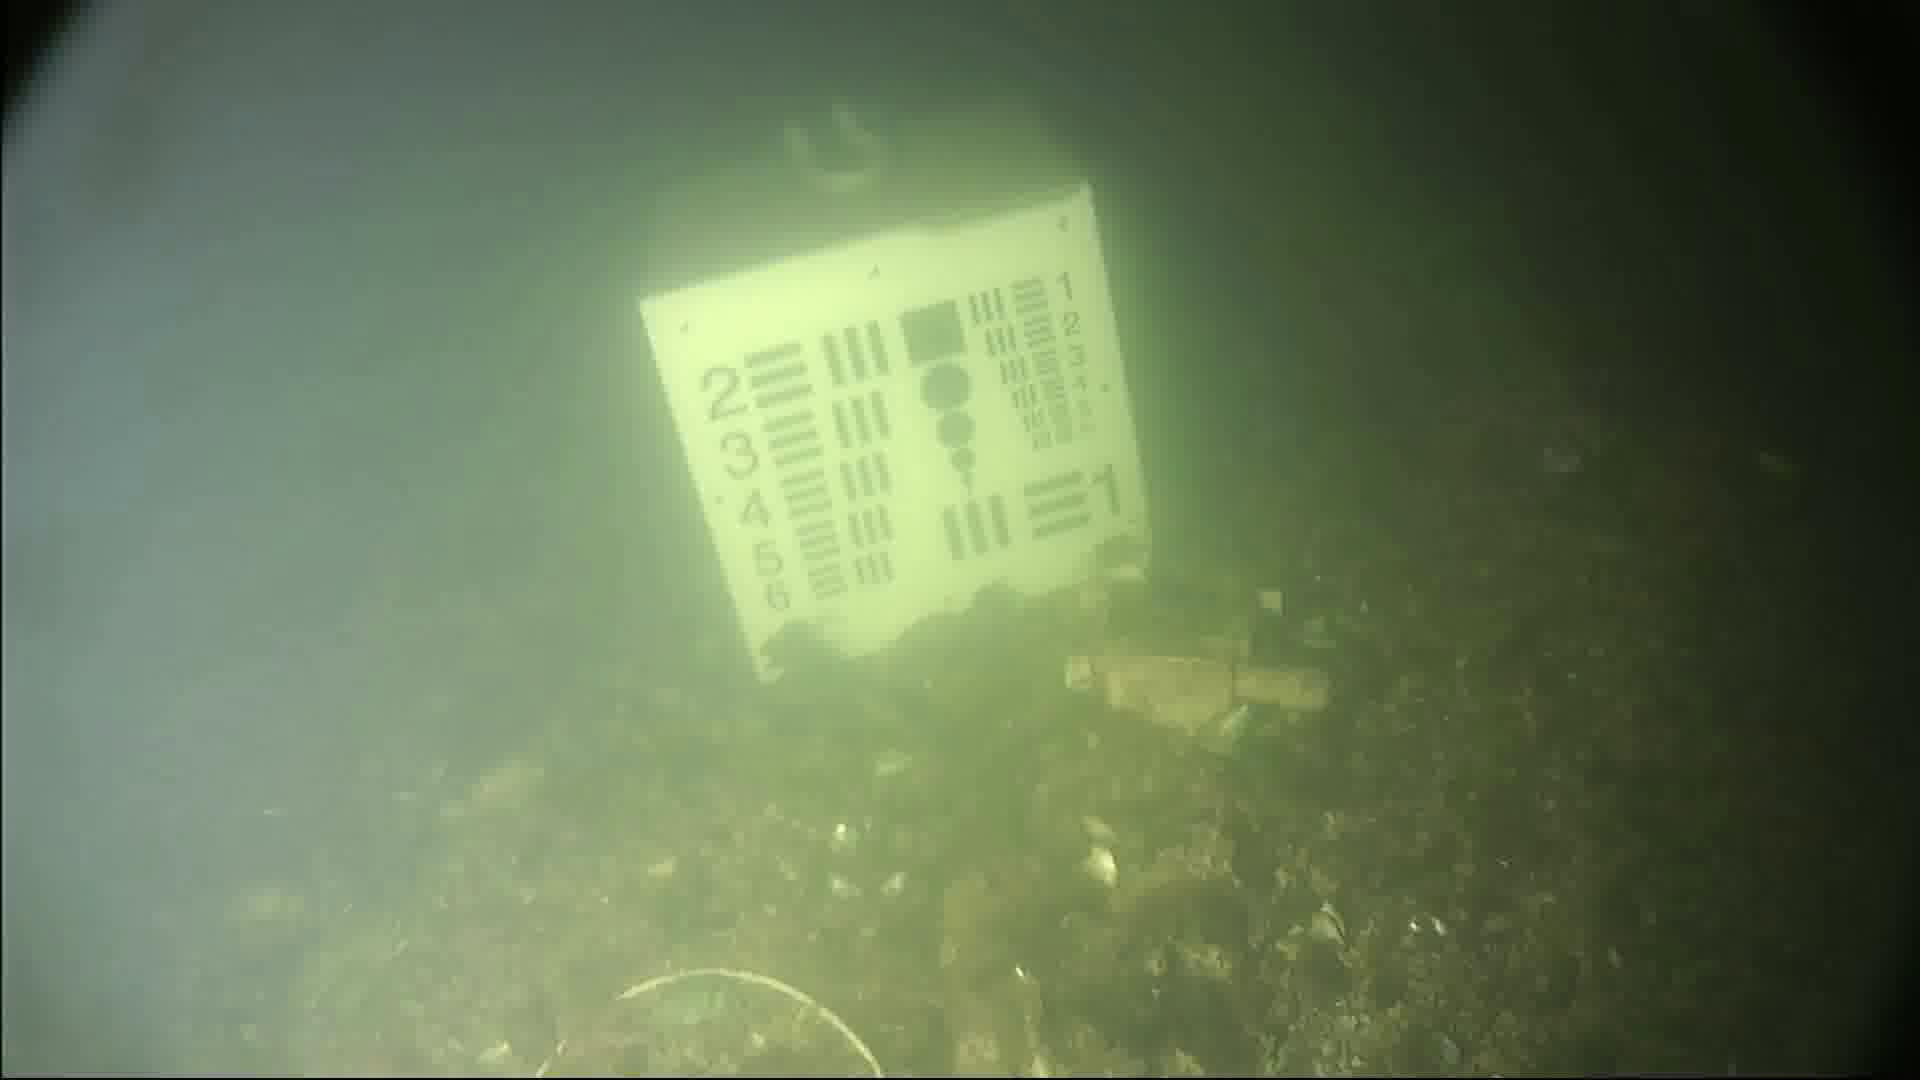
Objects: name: starfish
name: small_fish
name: crab